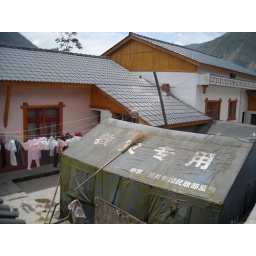
Living in a tent while building their own house